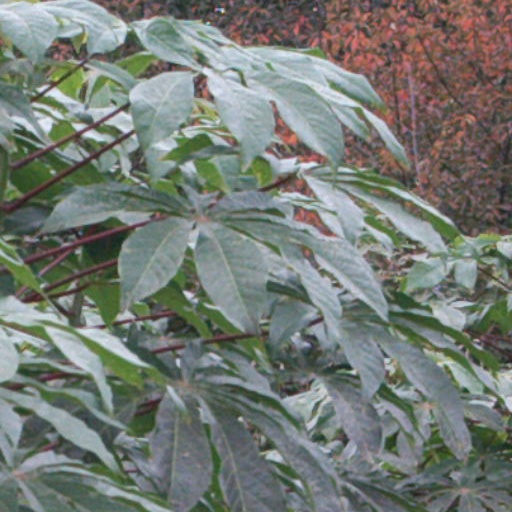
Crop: cassava